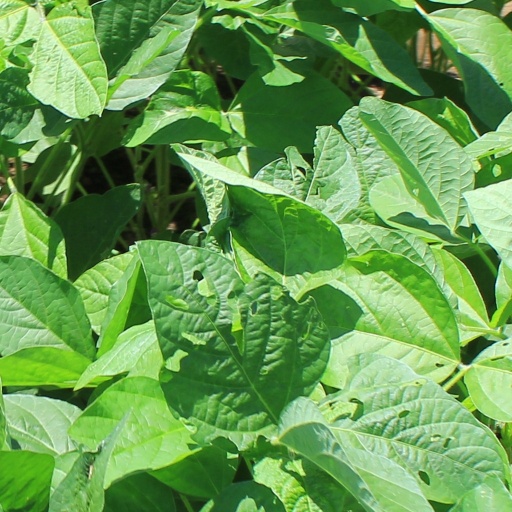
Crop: soybean